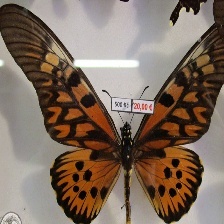
Species: AFRICAN GIANT SWALLOWTAIL